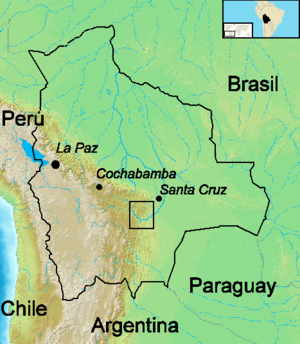
L'Armée de libération nationale de Bolivie est une guérilla marxiste-léniniste lancée en 1966, deux ans après le coup d'État du général René Barrientos, par l'Argentin Che Guevara, dans le cadre de la stratégie du foco. La Bolivie, « cœur de l'Amérique », avait été choisie en raison de sa position centrale et de la possibilité de faire tache d'huile sur les pays adjacents : en effet, bien que conçue en tant que « mouvement de libération nationale », l'ELN était aussi dotée, comme le signale également sa composition, d'une très forte composante panaméricaniste et, plus généralement, internationaliste.